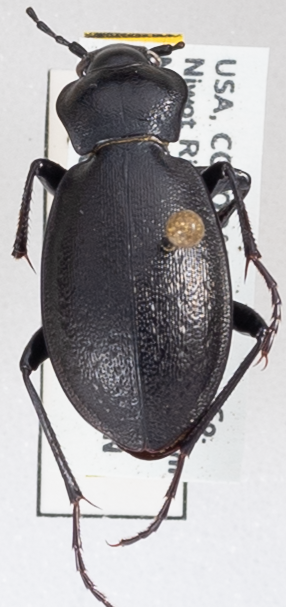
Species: Carabus taedatus
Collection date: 2023-09-05
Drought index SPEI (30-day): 0.194
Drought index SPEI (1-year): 0.362
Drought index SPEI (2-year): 0.132